Streetcars in Santa Barbara, California

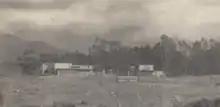
Santa Barbara and Suburban Railway Co. streetcar passing in front of the Normal School on the Santa Barbara Riviera.

Construction to replace the narrow gauge tracks with standard gauge tracks began in 1913. The Oak Park line was further extended into that neighborhood, the Haley Street line was extended to Milpas Street, and a new line to the Santa Barbara State Normal School of Manual Arts and Home Economics (the predecessor of the University of California, Santa Barbara) was built beyond the old Mission up a new right-of-way called Alameda Padre Serra. These lines further spurred the development of housing tracts in the Oak Park neighborhood as well as opened up the hilly Riviera around the Normal School to development. With the regauging came some of cut backs, though. The East Beach and West Victoria lines were discontinued.